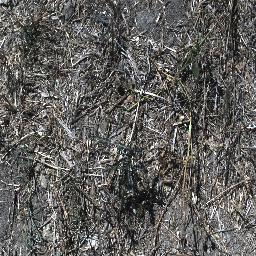
Label: parkinsonia